Raju Nair

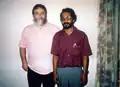
Cartoonist Raju Nair with Dr. John A Lent. The image was taken on 13-07-1993 during Dr. Lent's visit to Kerala.

With a view of kindling his talents in drawing and painting, he decided to start his career as an artist. Thus in the year 1978, he began working as an artist at the age of 26. Though in the initial phases, he preferred to remain behind the curtain and so he decided to take the profession of artist as a freelancer.